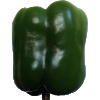
Label: green_pepper